Carlo-francoism

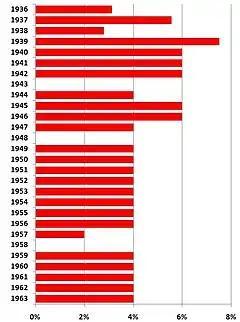
share of civil governors

The weight of Francoism within Carlism remains unclear. None of the sources consulted estimates what proportion of Carlists actively engaged in buildup of Francoist structures and how large was the carlo-francoist faction within Carlism in general. General historiographic accounts present contradictory views. On one hand, numerous high-level overviews of history of Spain or the Spanish Civil War tend to blanket statements which suggest that Carlism was absorbed in FET and ceased to exist as autonomous political current. Also some focused works suggest that the movement was fully integrated in the emergent Francoist system. On the other hand, there are historians who present Carlism as a systematic opposition to the regime and play down cases of collaboration as entirely marginal. Prosopographic reviews reveal that many pre-war Traditionalist leaders or otherwise distinguished personalities at one point or another chose to enter Francoist structures. Among members of the 1932 Carlist executive who survived the war at least 43% actively supported the emerging Francoism. Some 68% of surviving Carlist deputies to the Cortes of the Republican era actively engaged in the regime; for Traditionalist candidates to the Republican Cortes the figure was 44%. Among members of Consejo de Cultura, a board of Carlist pundits set up in the mid-1930s, some 38% of these surviving assumed various posts within Francoism. Some 67% of members of Junta Nacional Carlista de Guerra, the Traditionalist wartime executive created in August 1936, were later engaged in Francoist structures. Whether the above figures, representative for high command layer, are applicable to mid-level leadership or to rank-and-file, is not clear.